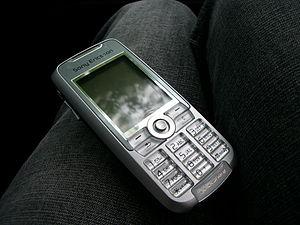
Le Sony Ericsson K700 a été introduit en 2004 comme modèle haut de gamme et successeur du T630. Il a lui-même été suivi du K750.